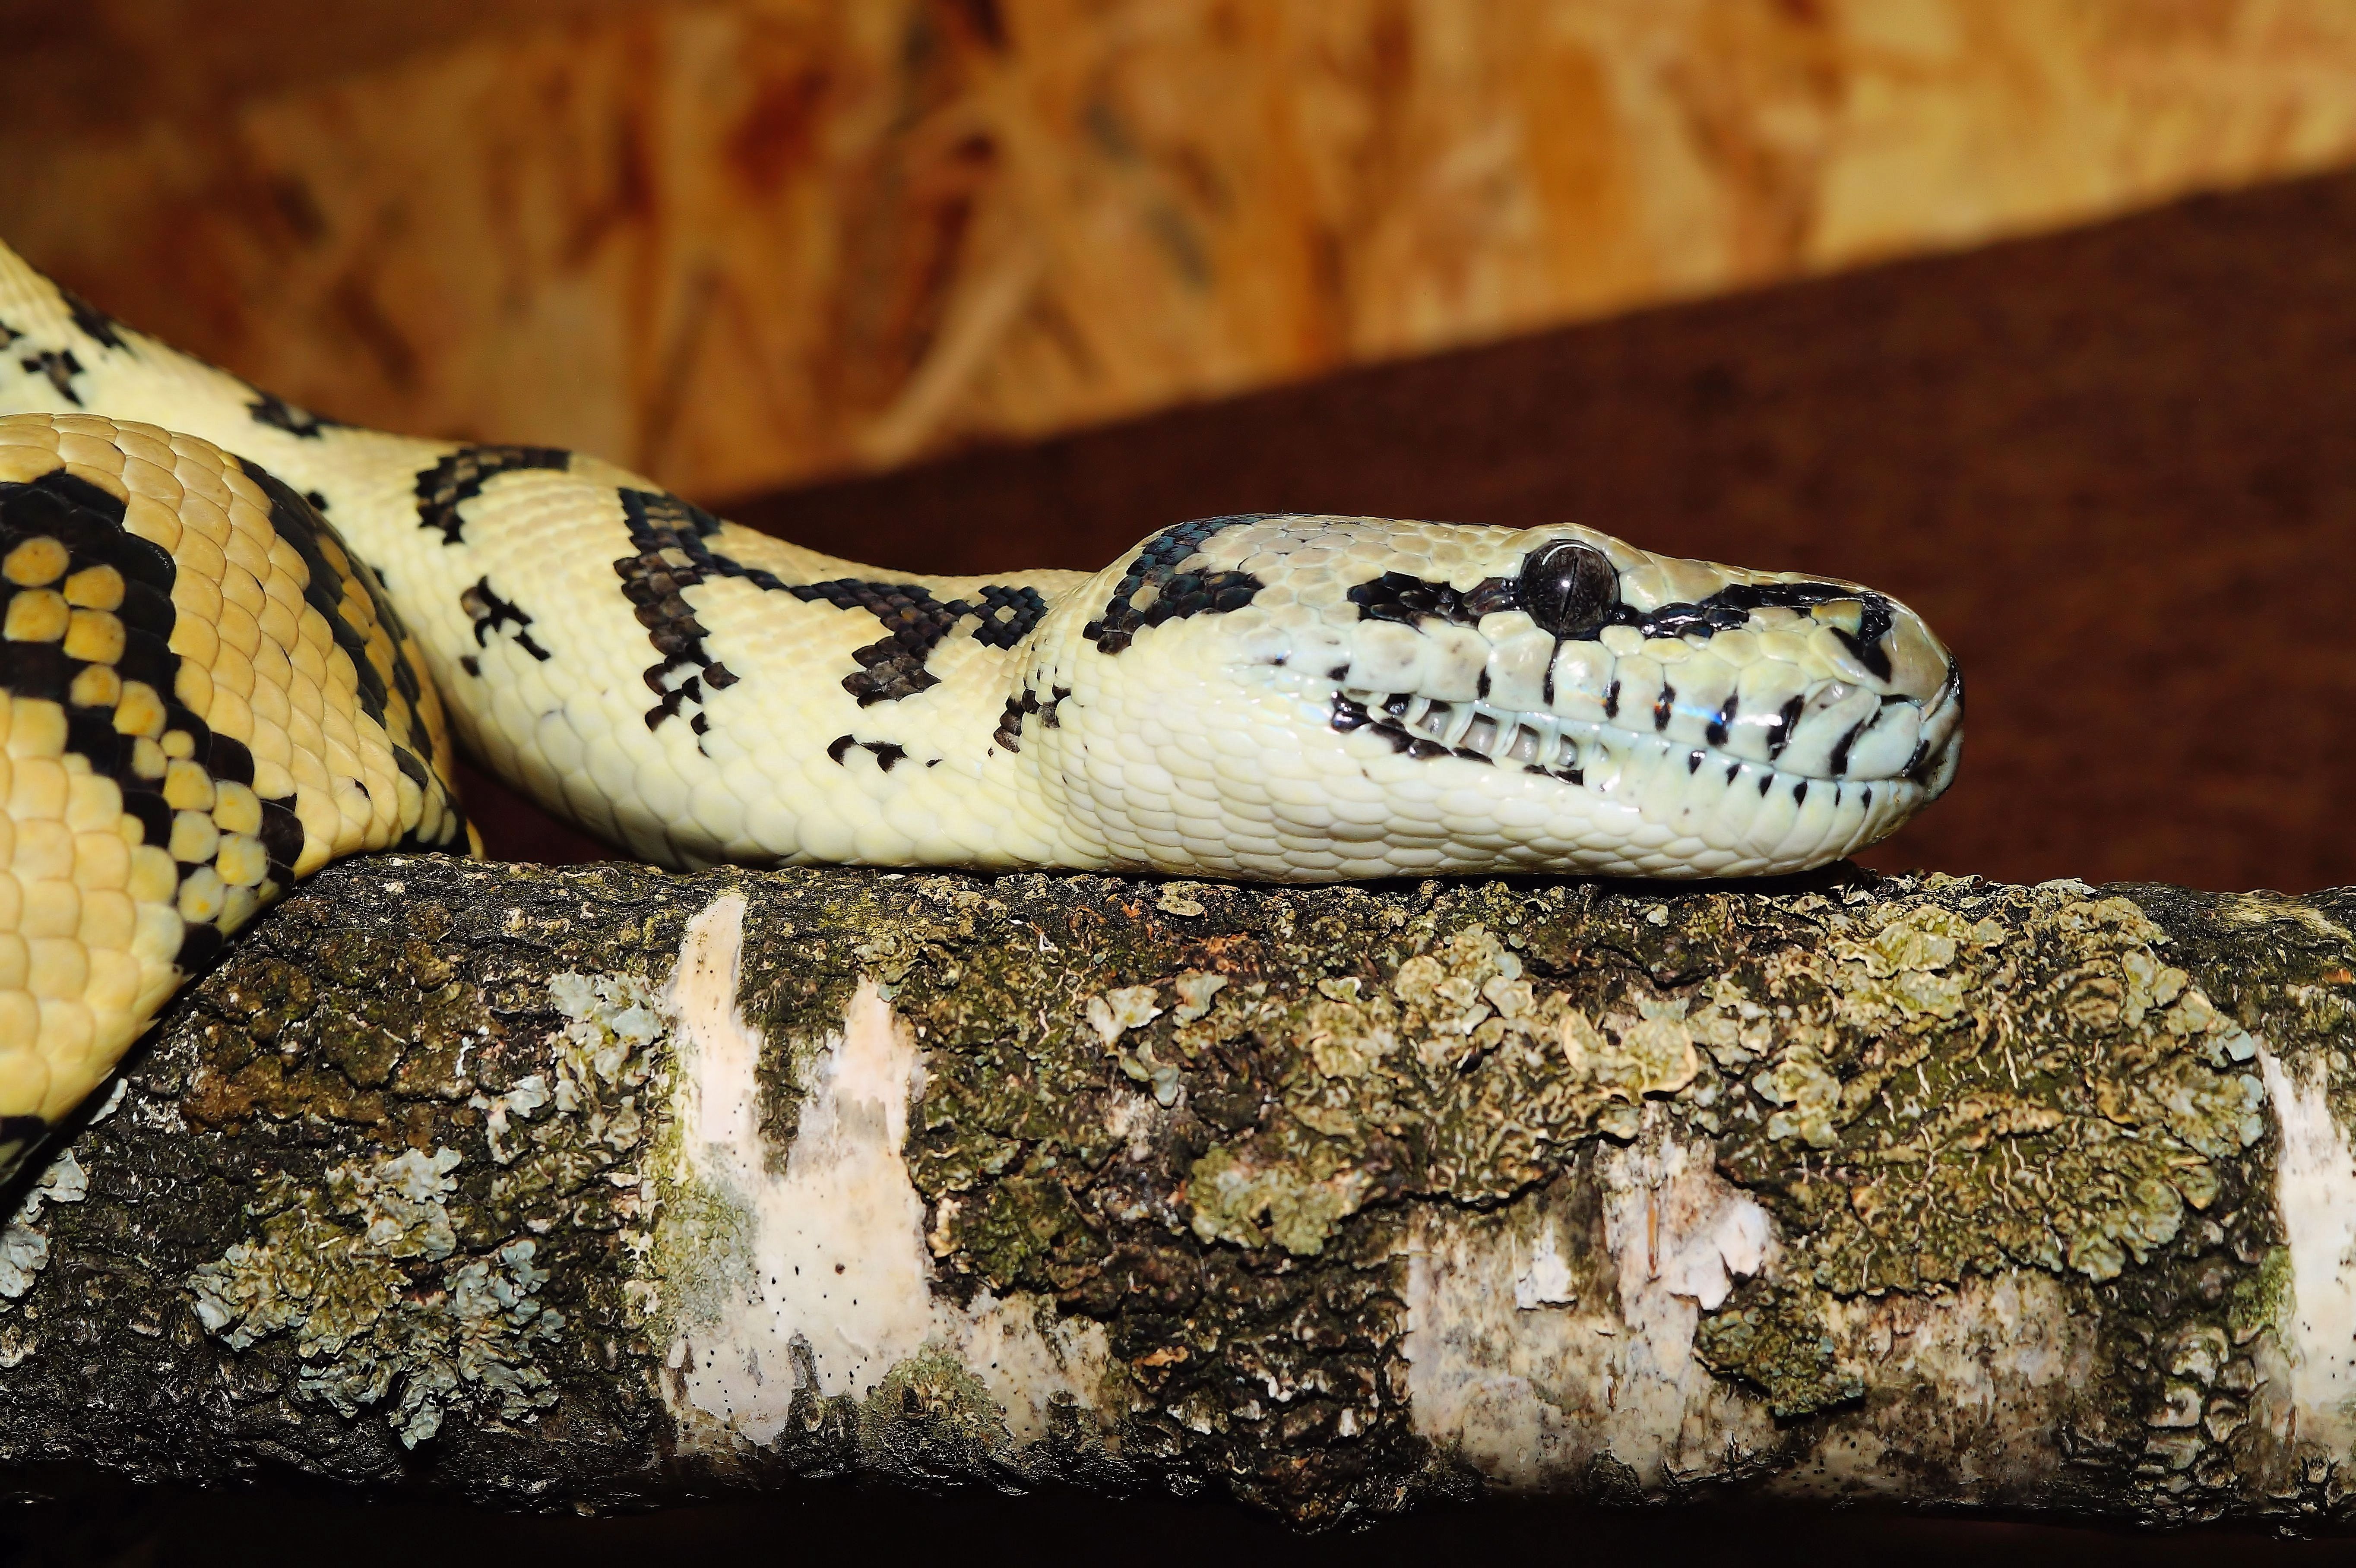
nature, wildlife, pattern, reptile, scale, close, fauna, gecko, close up, australia, wild animal, eye, snake, vertebrate, beautiful, animal world, serpent, constrictor, macro photography, carpet python, sidewinder, diamond python, boa constrictor, scaled reptile, boas, hognose snake, diamond jungle jaguar